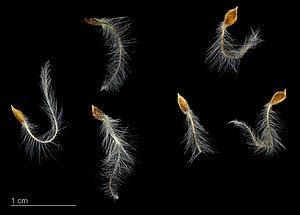
La Clématite des haies ou Clématite vigne-blanche est une plante ligneuse grimpante de la famille des Renonculacées.